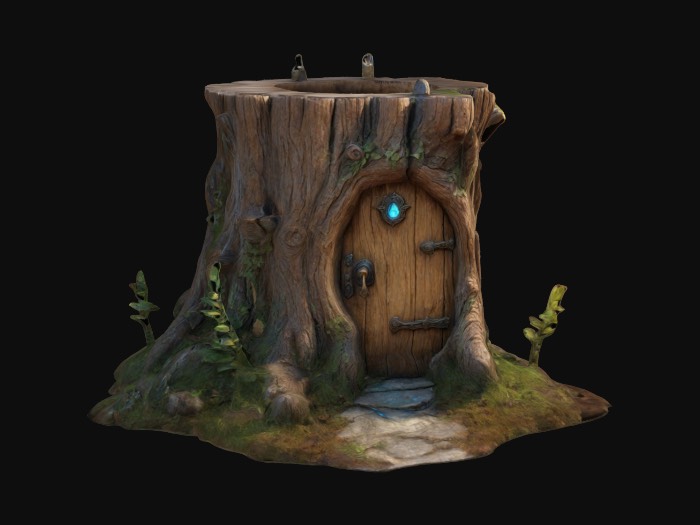
미적 점수 (1~10점): 9